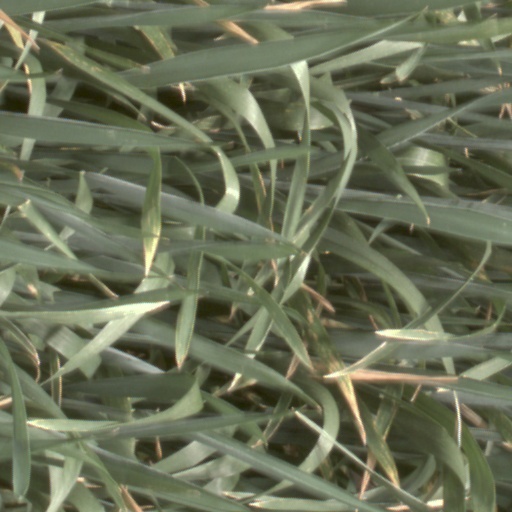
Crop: wheat